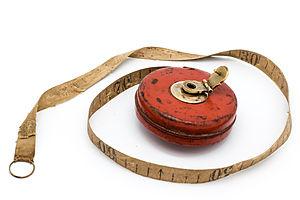
Une chevillère ou chevillière est un instrument de mesure des longueurs réalisé à l'aide d'un ruban souple gradué.